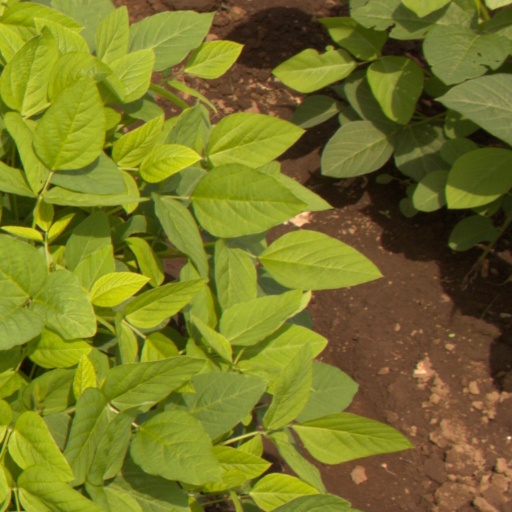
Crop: soybean